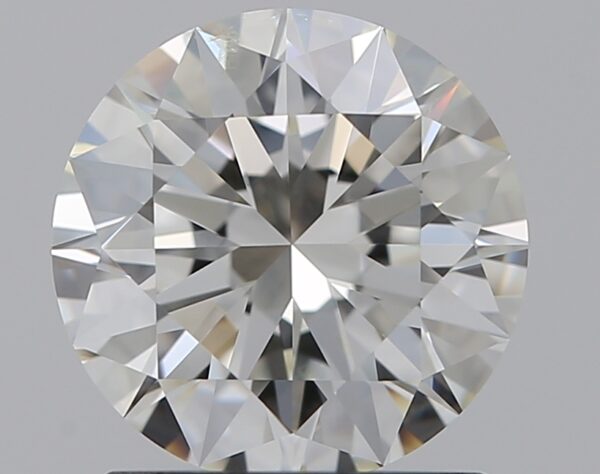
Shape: round
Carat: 1.5
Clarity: SI1
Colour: I
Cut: EX
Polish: EX
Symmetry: EX
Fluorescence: F
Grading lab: GIA
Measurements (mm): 7.31 x 7.35 x 4.52